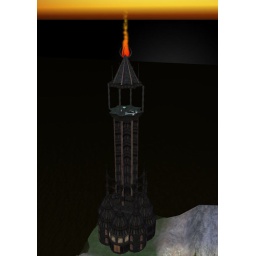
This is my office in Tweakshire - I work out of the tower way above.